St. Lawrence River

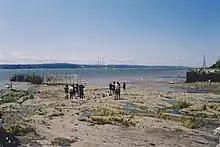
Boats of the Transat Québec–Saint-Malo on the St. Lawrence River in 2000

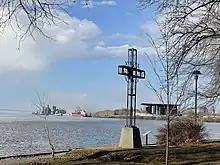
Cross commemorating the one laid by Jacques-Cartier on October 7, 1535, Trois-Rivières

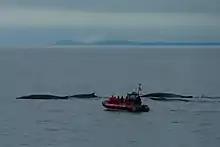
fin whales off Tadoussac

In winter, the St. Lawrence River begins producing ice in December between Montreal and Quebec City. The prevailing winds and currents push this ice towards the estuary, and it reaches the east of Les Méchins at the end of December. Ice covers the entire Gulf of St. Lawrence in January and February.